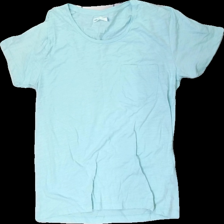
View: front
Type: T-shirt
Category: Ladies
Brand: Not in the list
Brand text on label: WA
Colors: Turquoise
Material: 61% cotton, 39% polyester
Cut: Regular, C-collar
Size: M
Season: All
Price range: <50
Recommended usage: Export
Comment: washed out